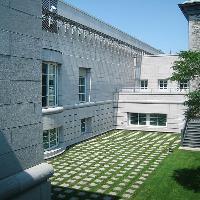
Weather: sun or clear